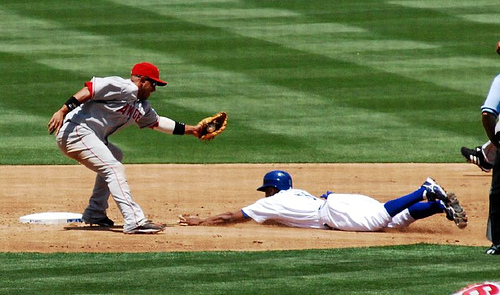
user: Given an image and a question. Answer the question in a short answer. Question: What is the player with the blue helmet doing? Short Answer:
assistant: slide